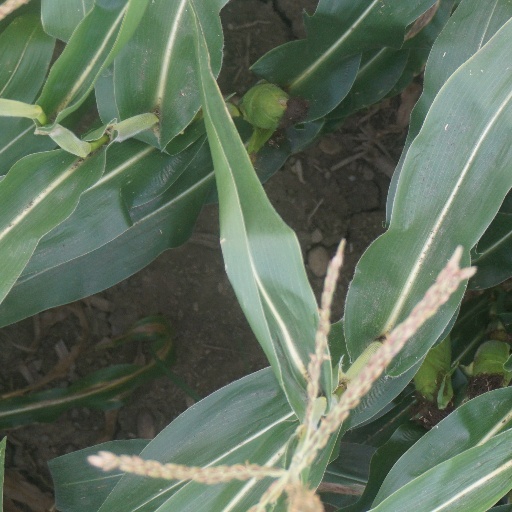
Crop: maize; corn